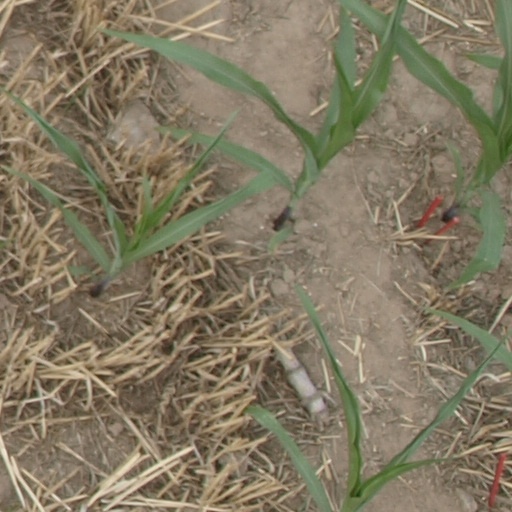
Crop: maize; corn